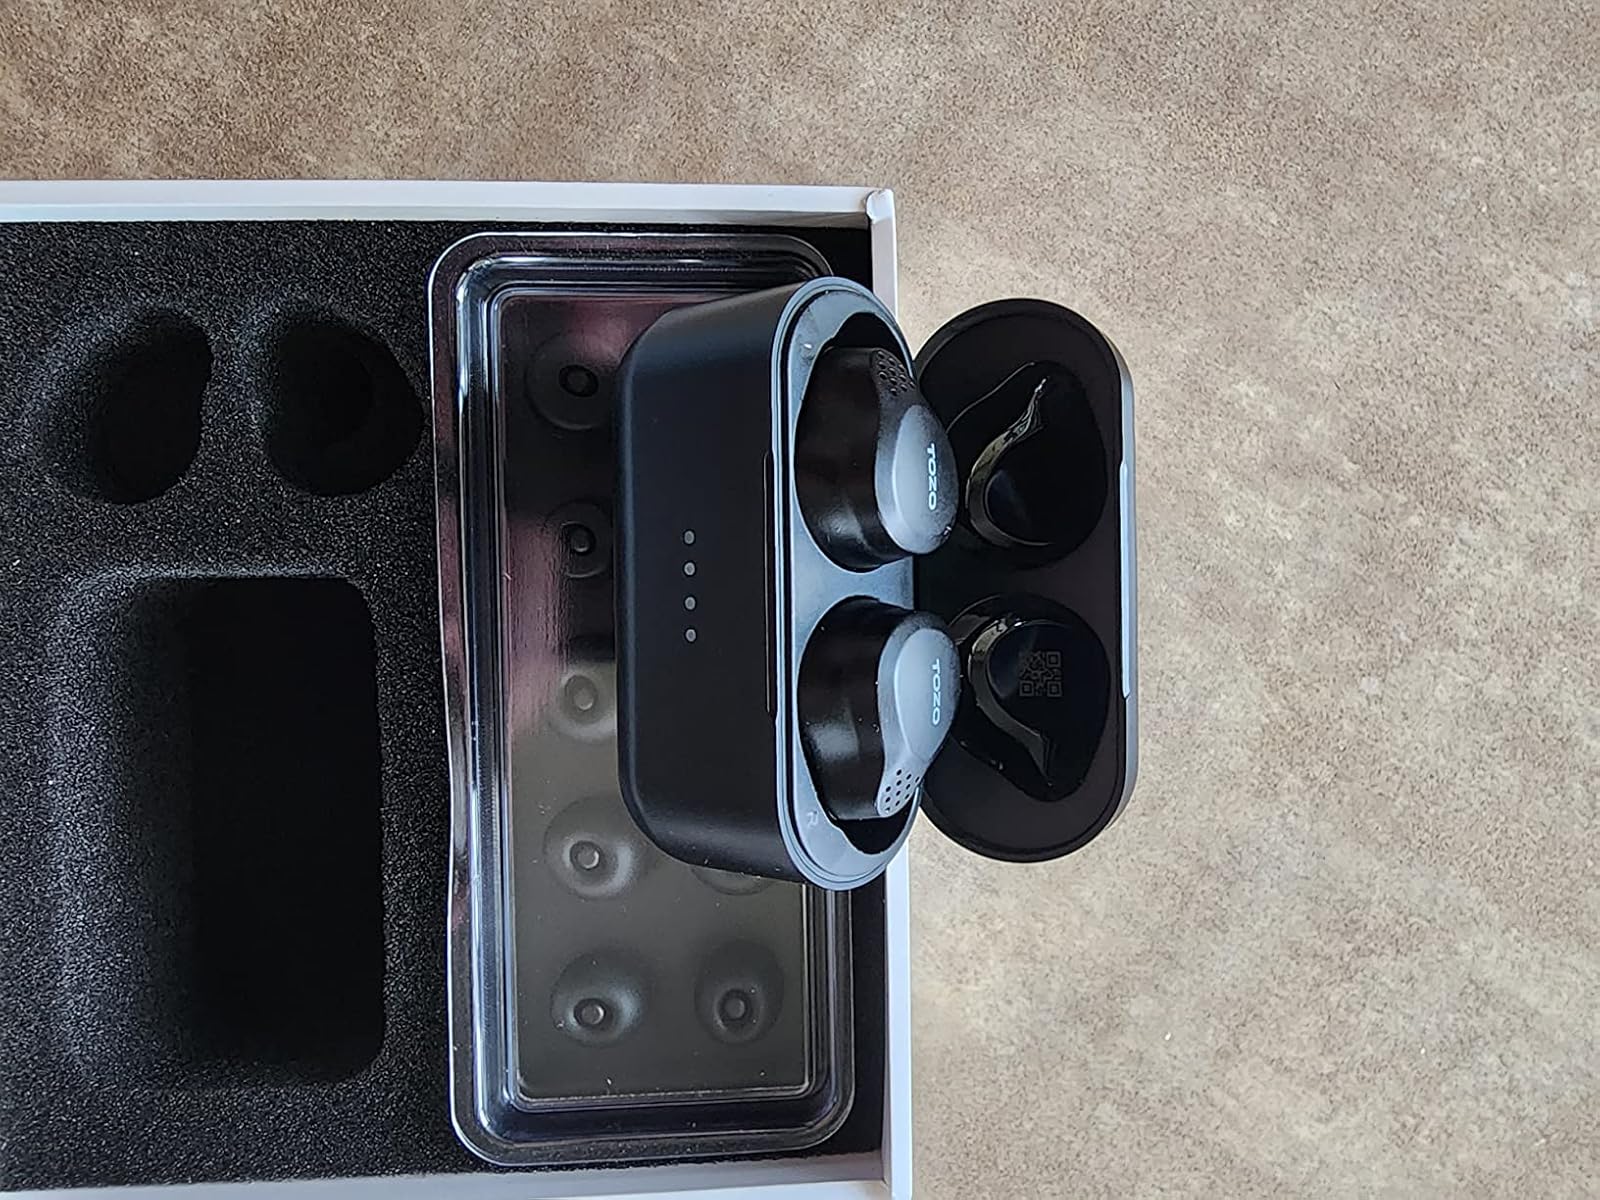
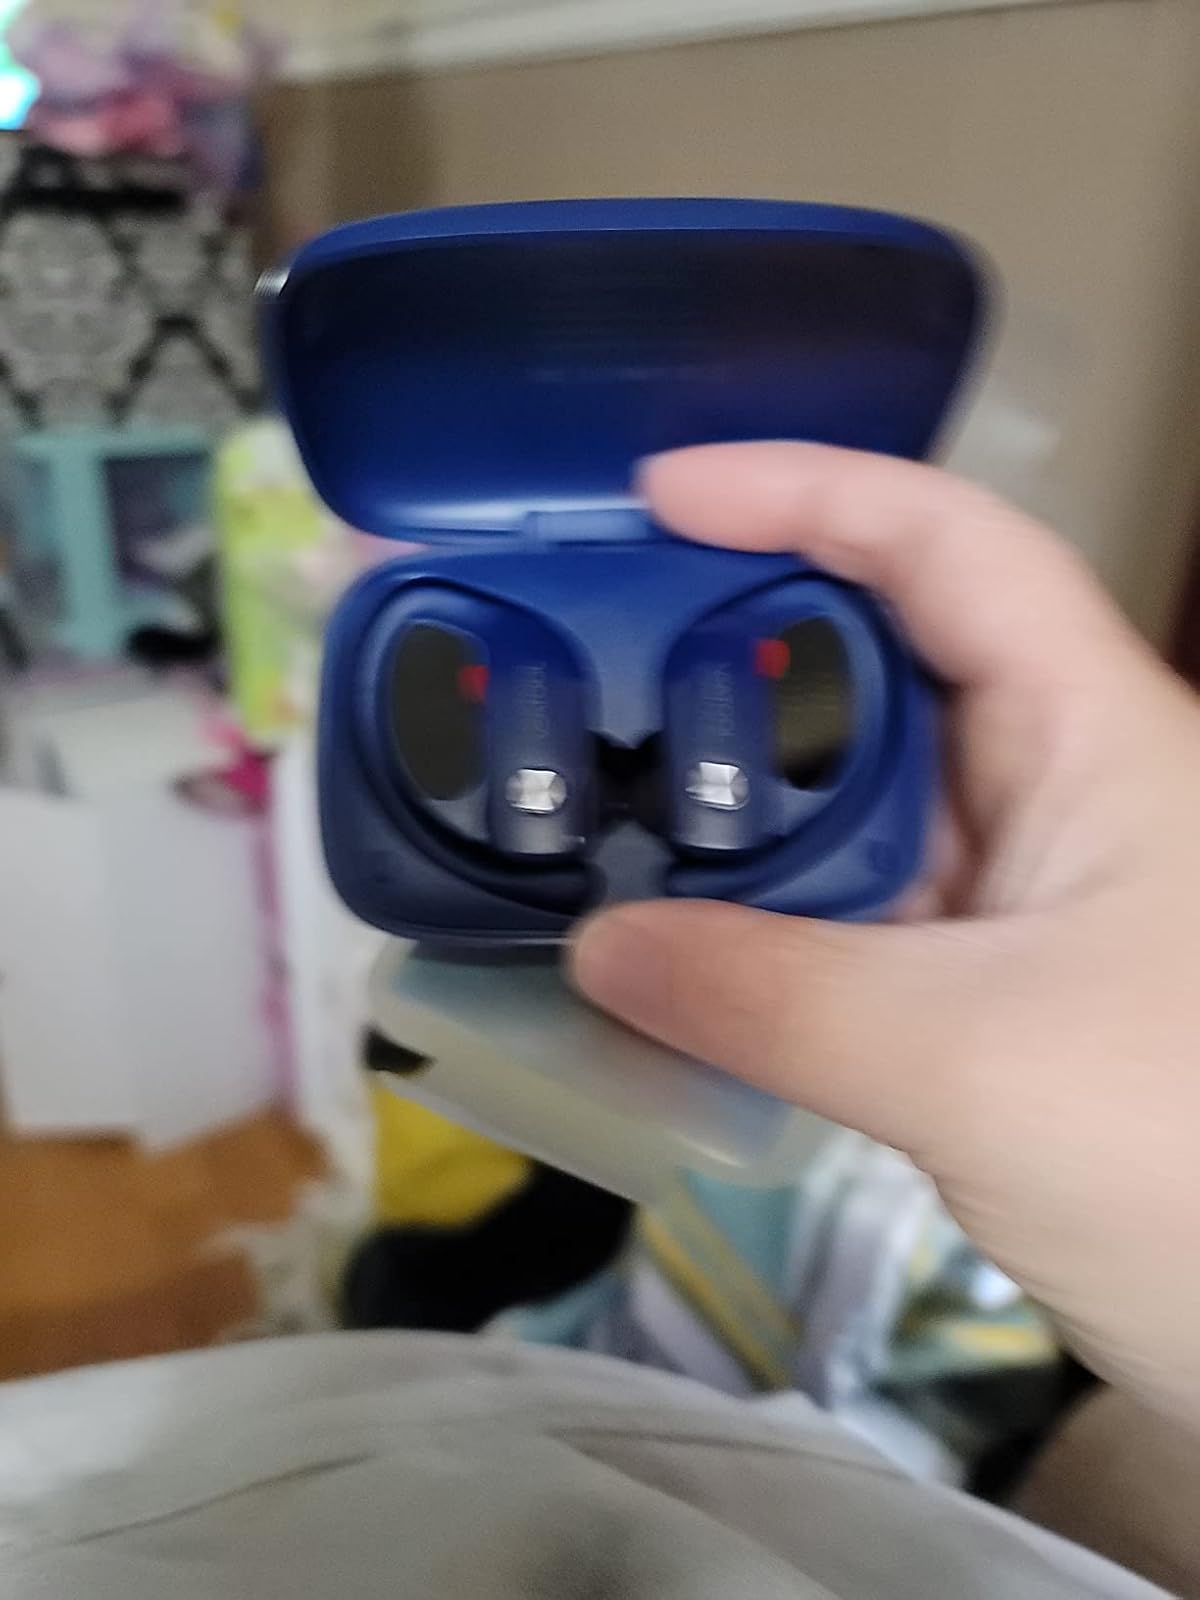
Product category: earbuds
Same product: no